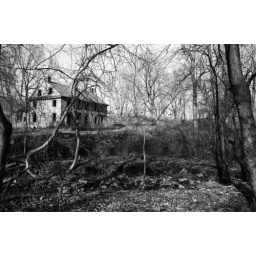
This is an empty stone house in Upper Bucks County, located on Stouts Valley Road in Durham Township.